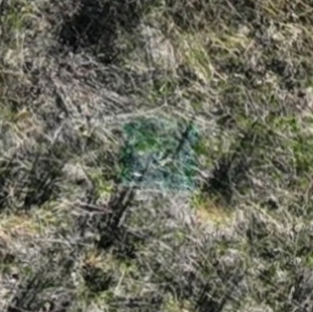
Month: october
Dye color: blue
Dye concentration: low